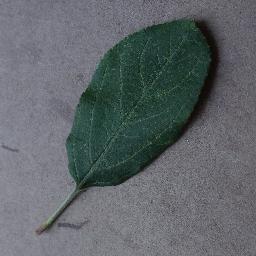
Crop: apple
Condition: healthy